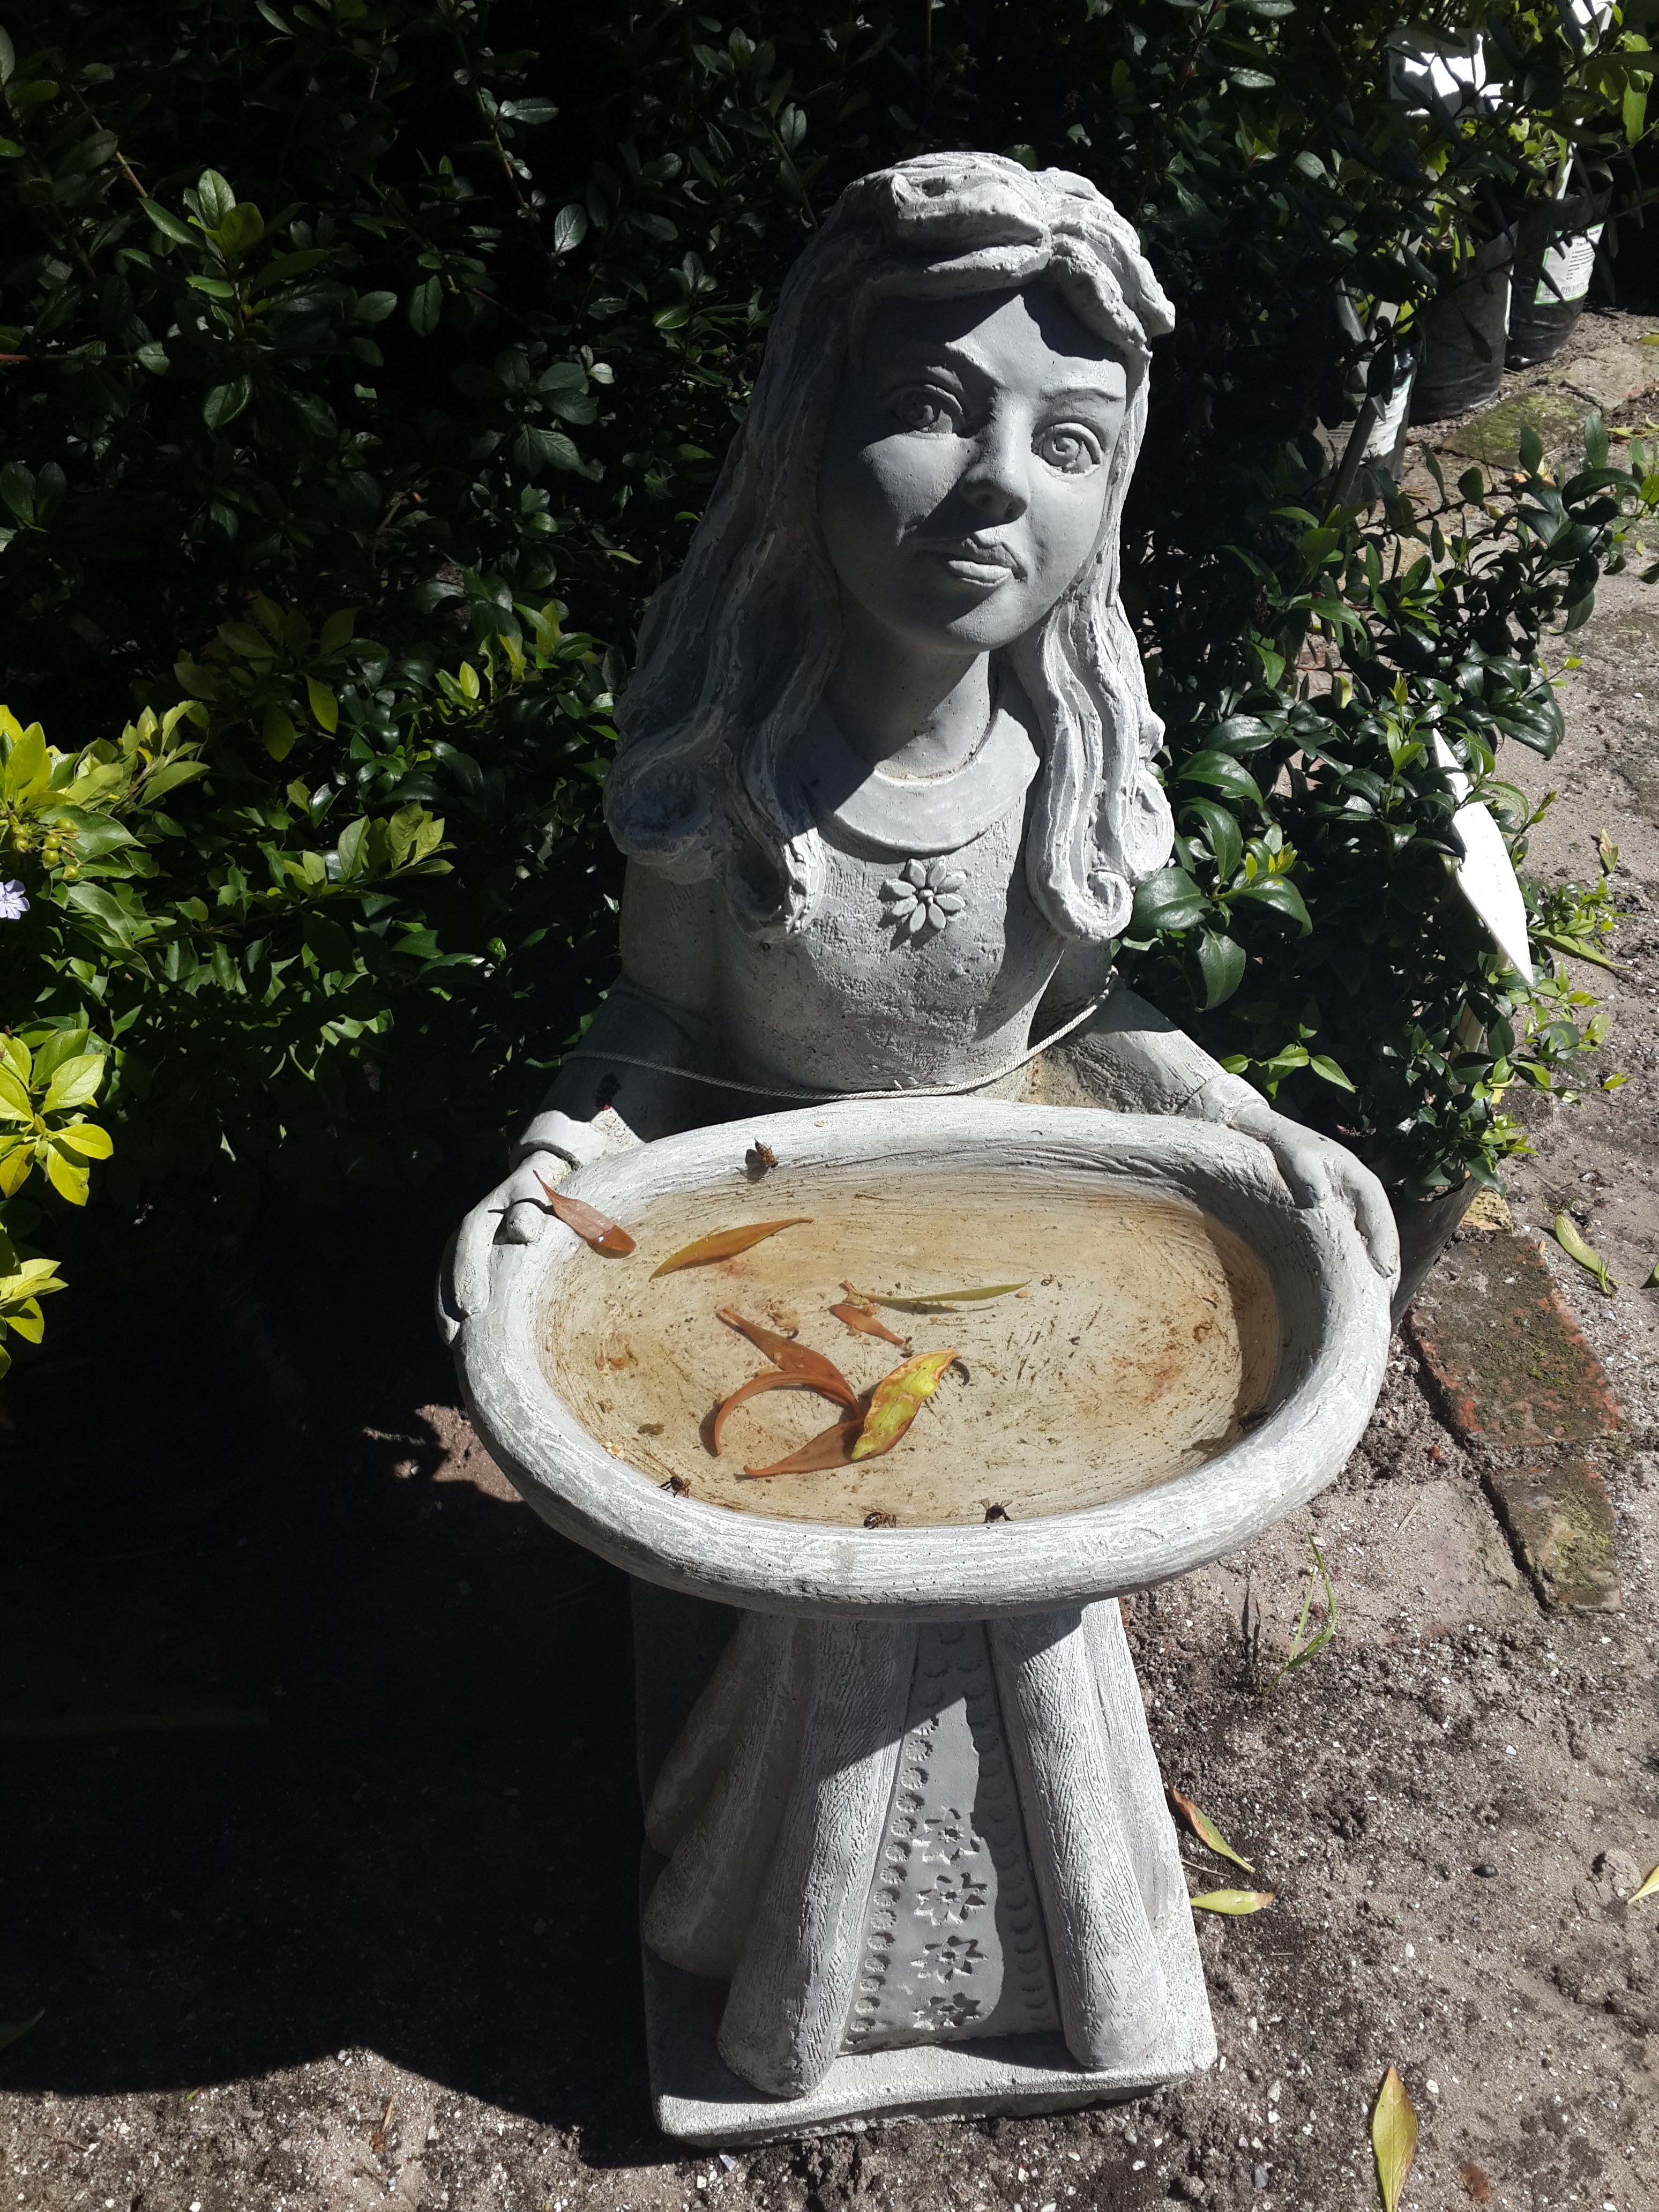
girl, stone, monument, summer, statue, garden, sculpture, art, fountain, water feature